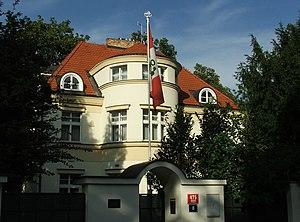
Ambassade du Pérou à Prague - Bubeneč, Tchéquie
Voici les représentations diplomatiques du Pérou à l'étranger: